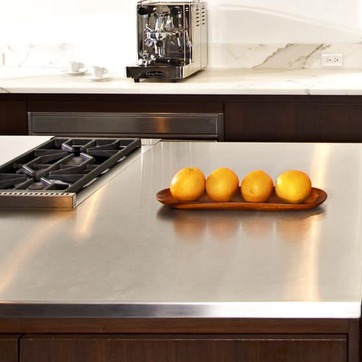
Material: food